Monstrance clock

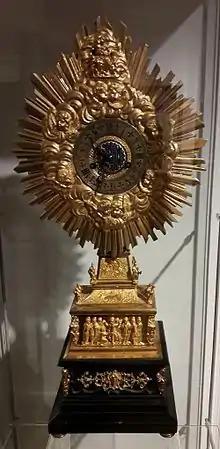
A Polish monstrance clock

The monstrance clock, or mirror clock, is a type of clock that was developed during the Renaissance (1300 AD – 1600 AD). It is cross-shaped and typically either gold or silver in colour but can be both. They used to play an important part in church ritual and often incorporated sacred figures as part of the design. Such clocks often used a rotating ball at its top or base to indicate the time of day. Monstrance clocks and crucifix clocks remained fashionable until the eighteenth century.